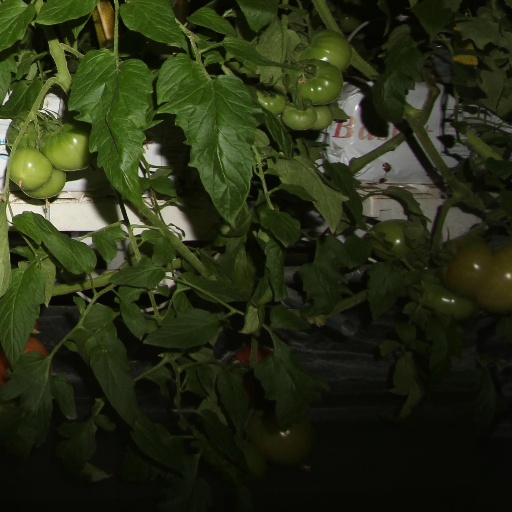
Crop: tomato